The Gamester (Shirley)

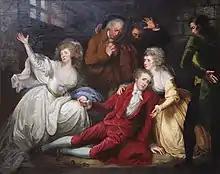
"The Gamester" in 1787 painted by Mather Brown. Actors are Alexander Pope, Elizabeth Younge, Mary Wells, William Farren the Elder, Thomas Hull and George Inchbald

The Gamester is a Caroline era stage play, a comedy of manners written by James Shirley, premiered in 1633 and first published in 1637. The play is noteworthy for its realistic and detailed picture of gambling in its era.